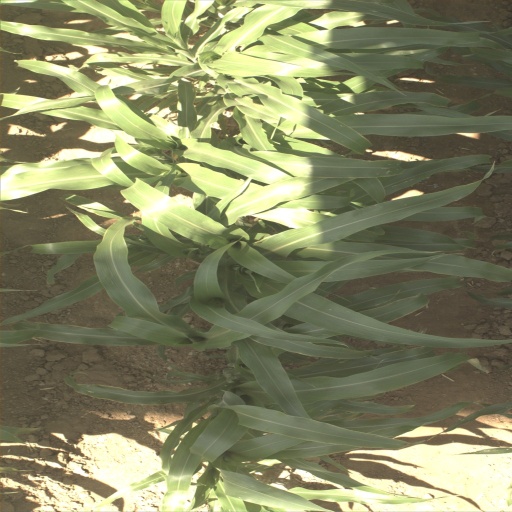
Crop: sorghum